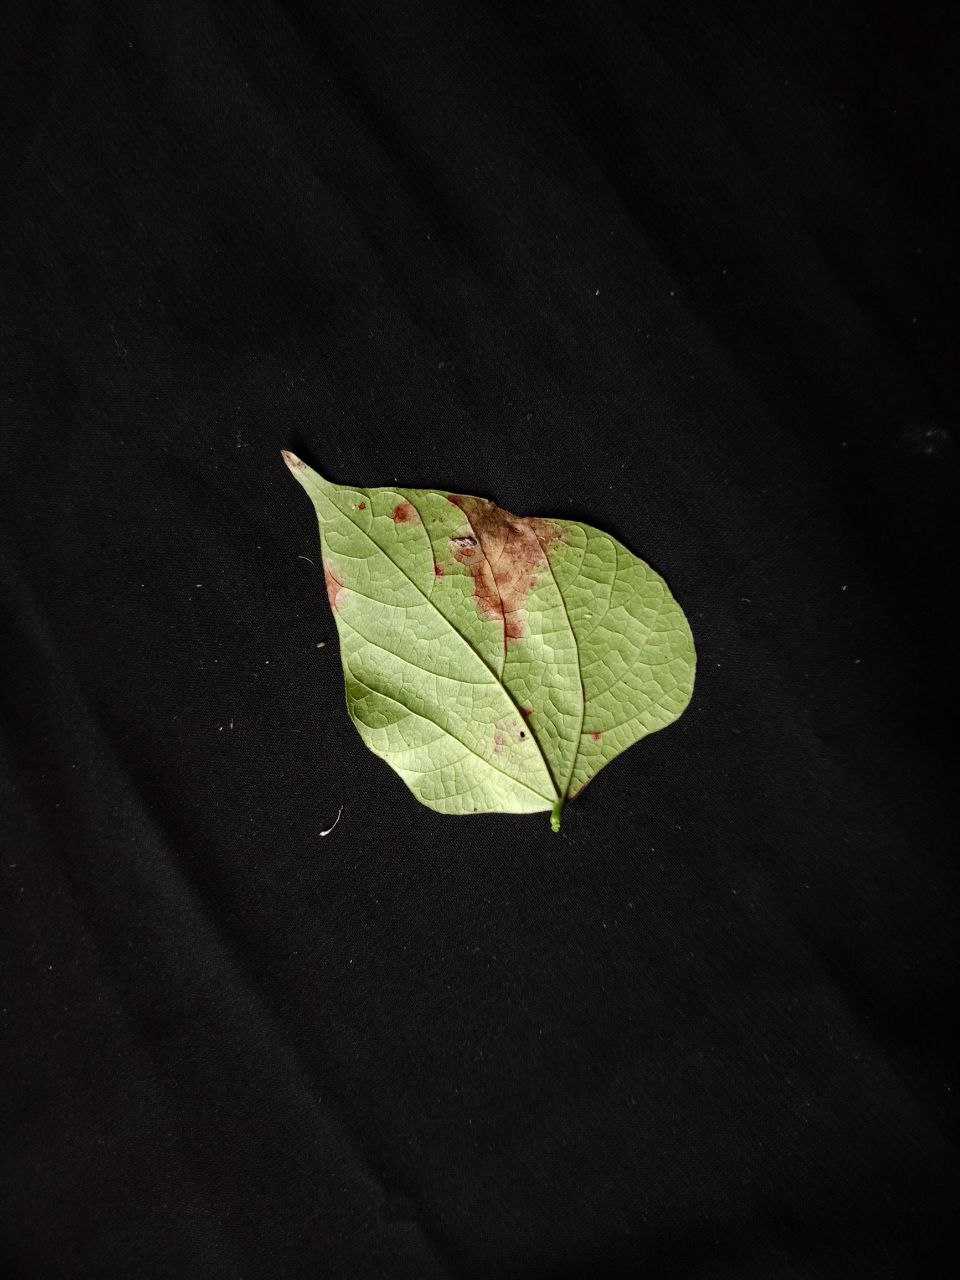
Crop: bean
Leaf condition: Blight